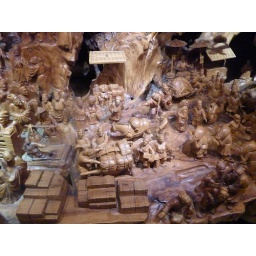
Found in the 'Chinese Provinces Pavilion' Inside the ground floor of the Chinese Pavilion.